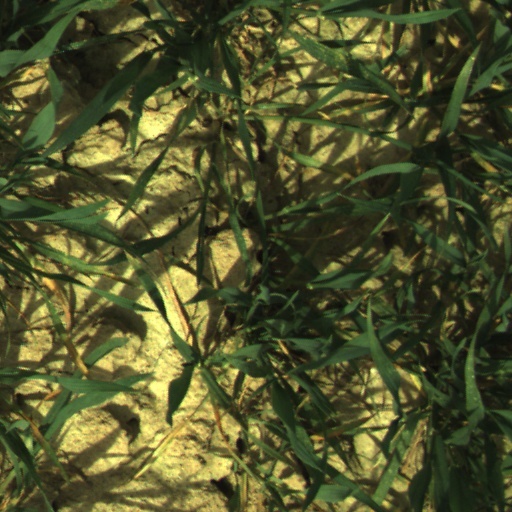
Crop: wheat